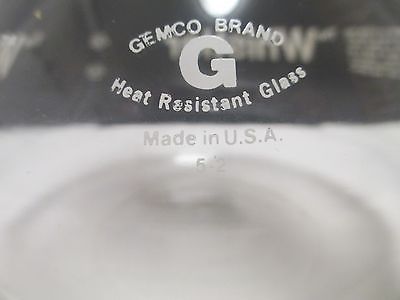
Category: kettle